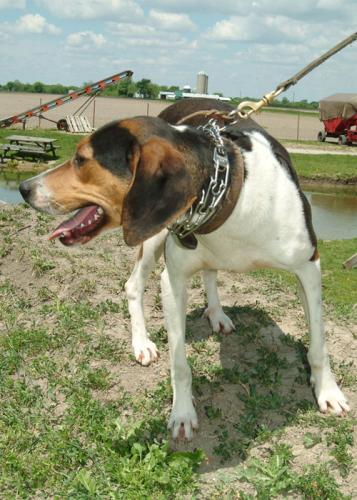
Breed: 216-n000063-Walker_hound